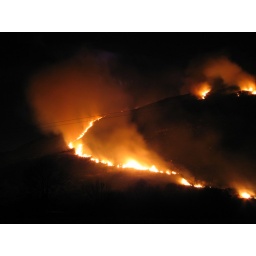
Wild fire near road on way back from Dingle.Looked like lava running down the mountain.